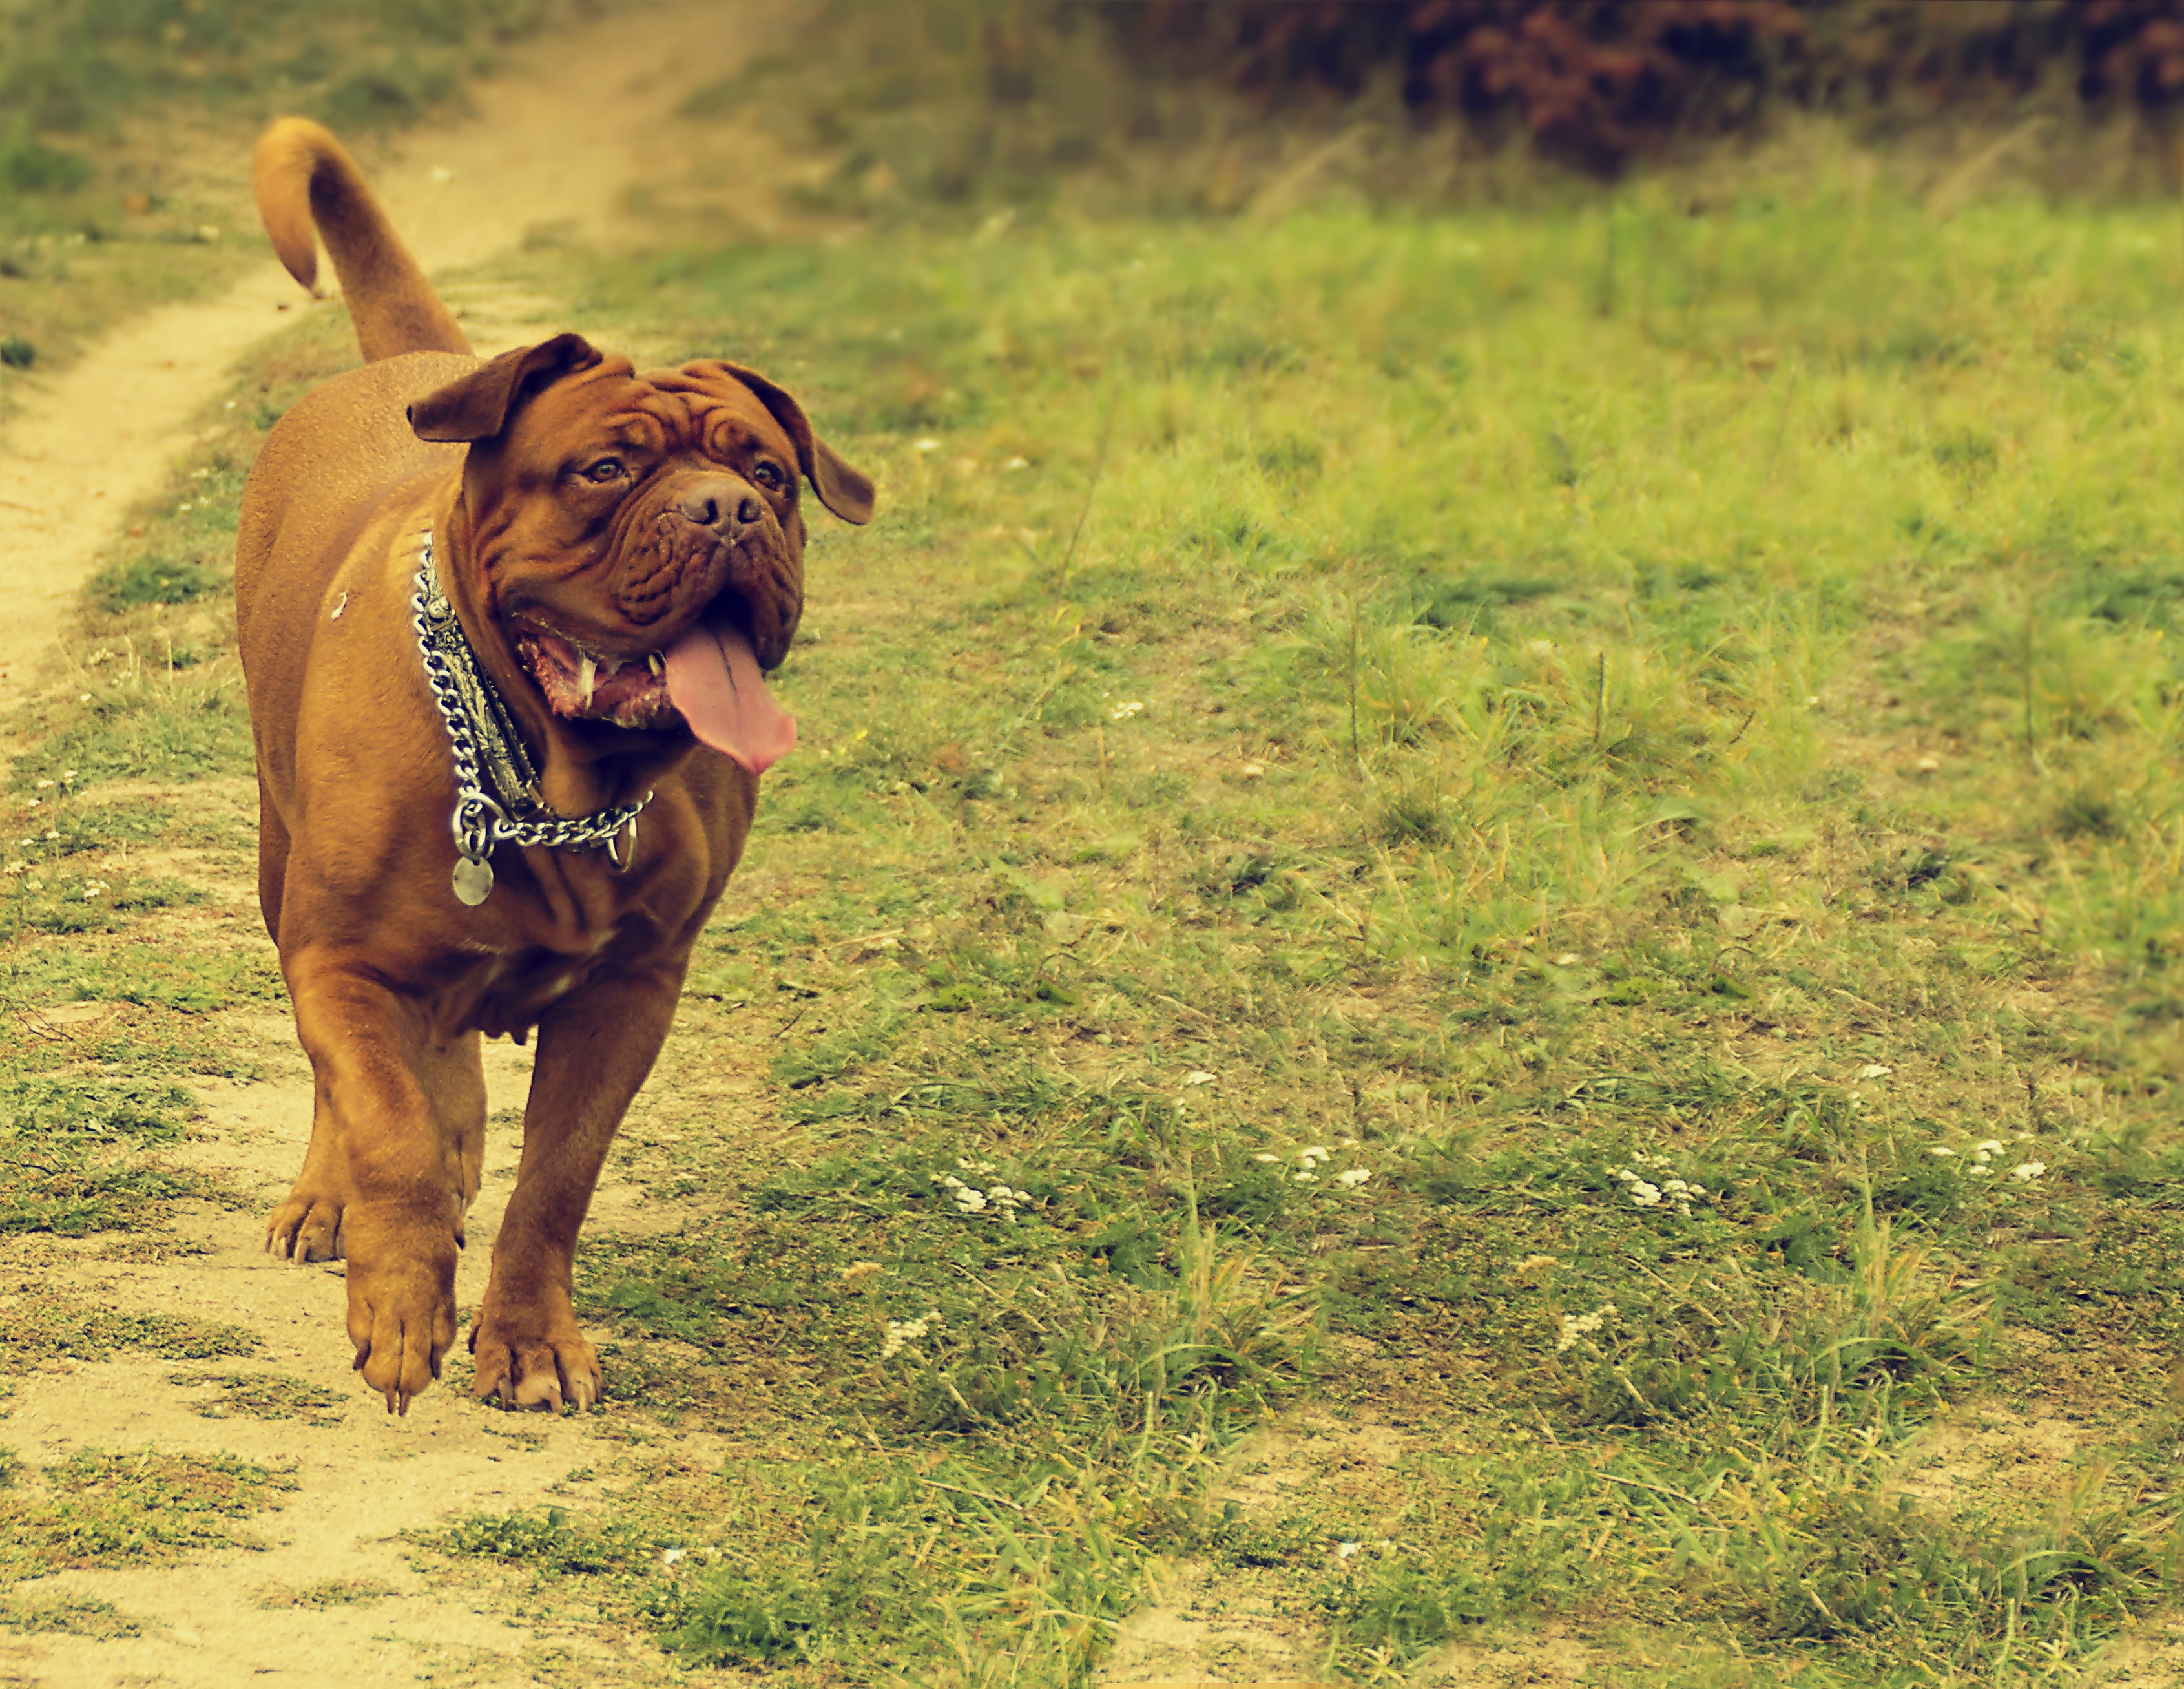
nature, outdoor, home, puppy, dog, animal, cute, wildlife, pet, portrait, young, brown, mammal, thoroughbred, french, background, head, vertebrate, funny, bordeaux, big, beautiful, adorable, breed, mastiffs, family tree, dogue, dog like mammal